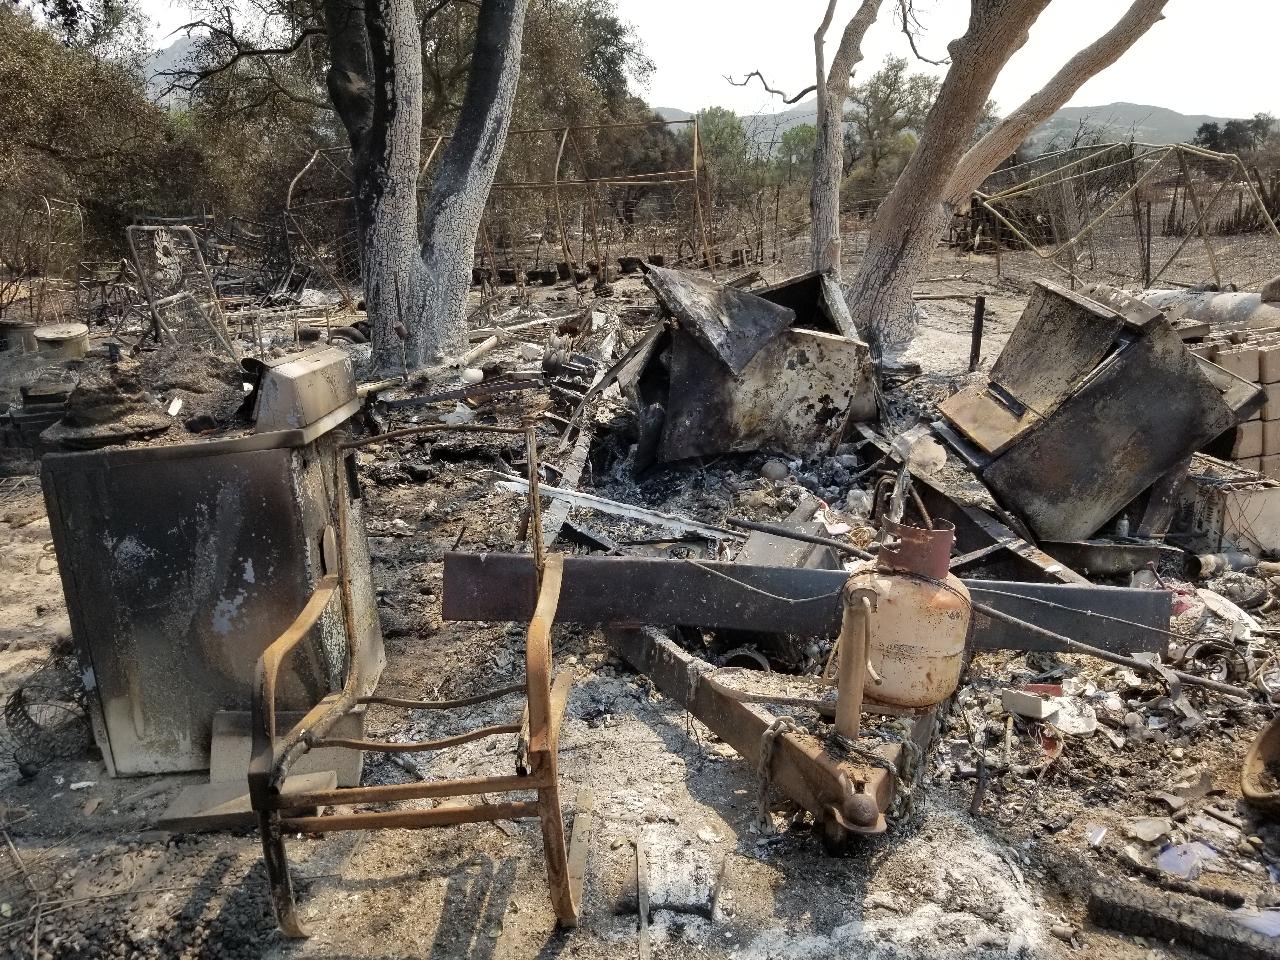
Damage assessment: destroyed